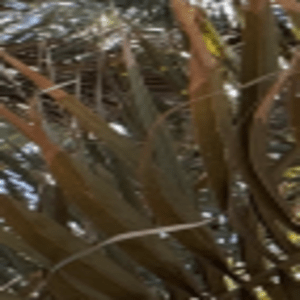
Label: Rachis Blight